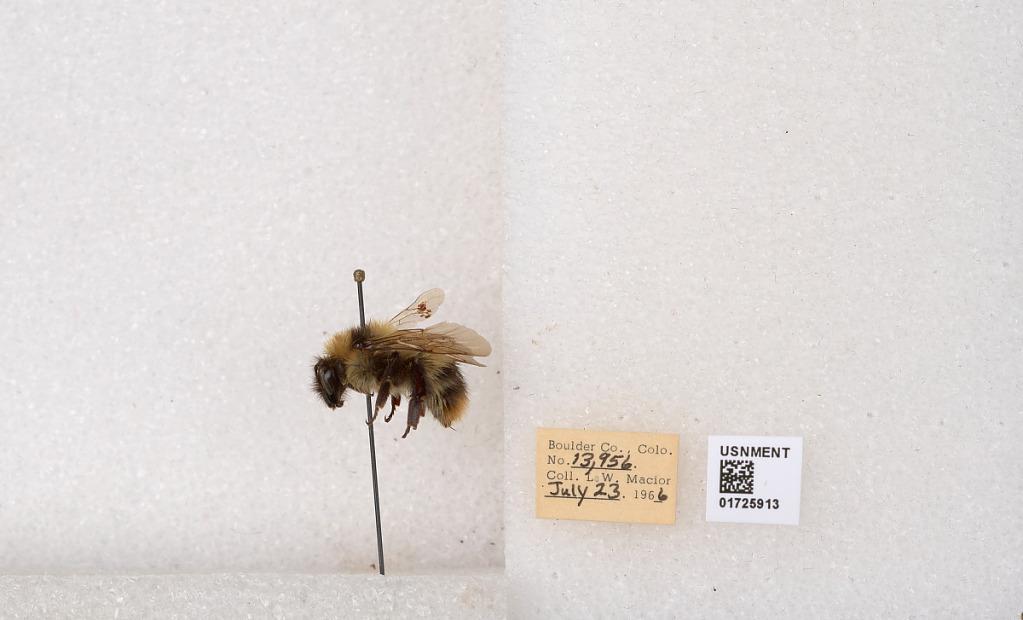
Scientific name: Bombus kirbyellus
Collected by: L. Macior
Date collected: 1966-7-23
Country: United States
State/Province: Colorado
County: Boulder
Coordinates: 40.0925, -105.358